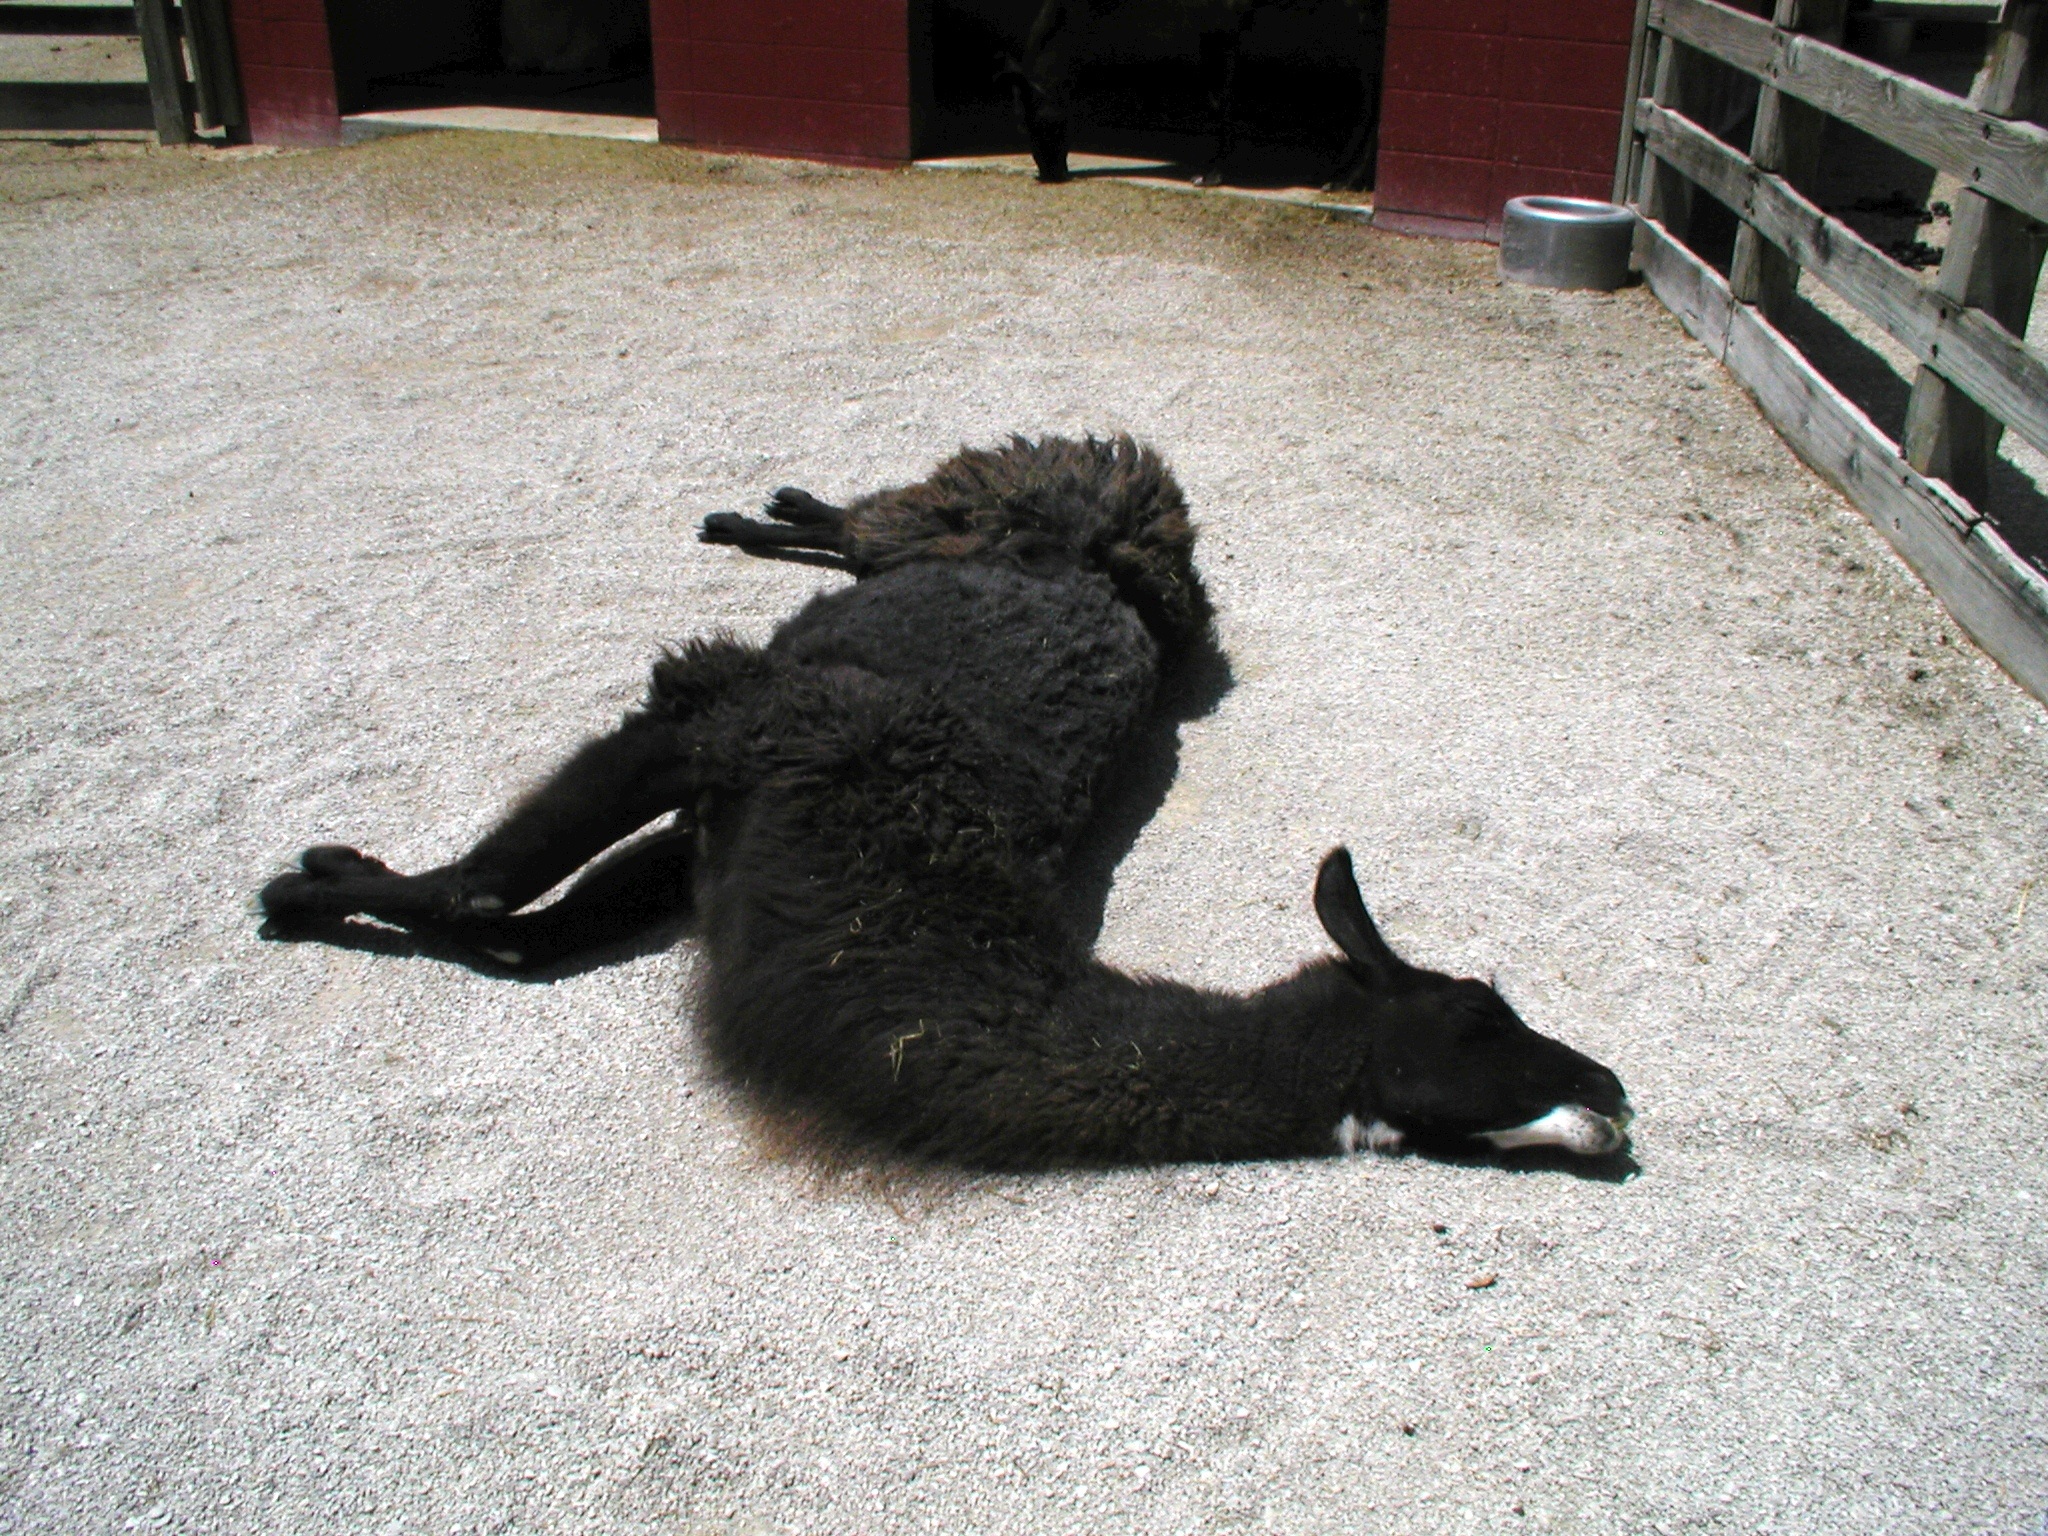
animal, zoo, cat, sleeping, mammal, black, fauna, spices, vertebrate, tired, black fur, llaima, soth america, small to medium sized cats